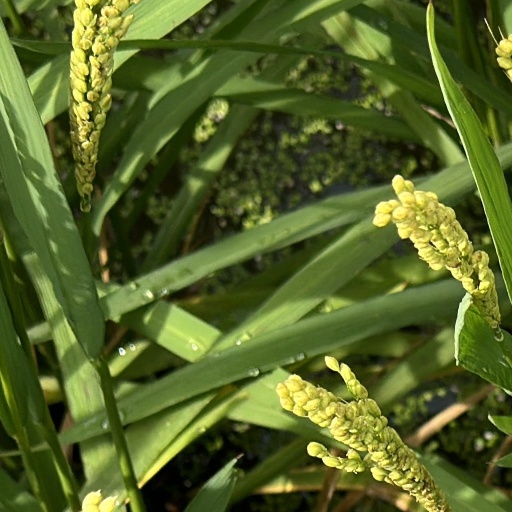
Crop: rice